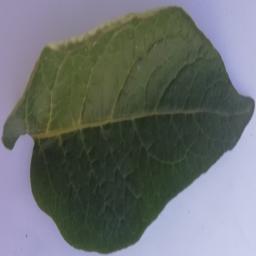
Label: Potato___Healthy